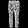
Label: Trouser